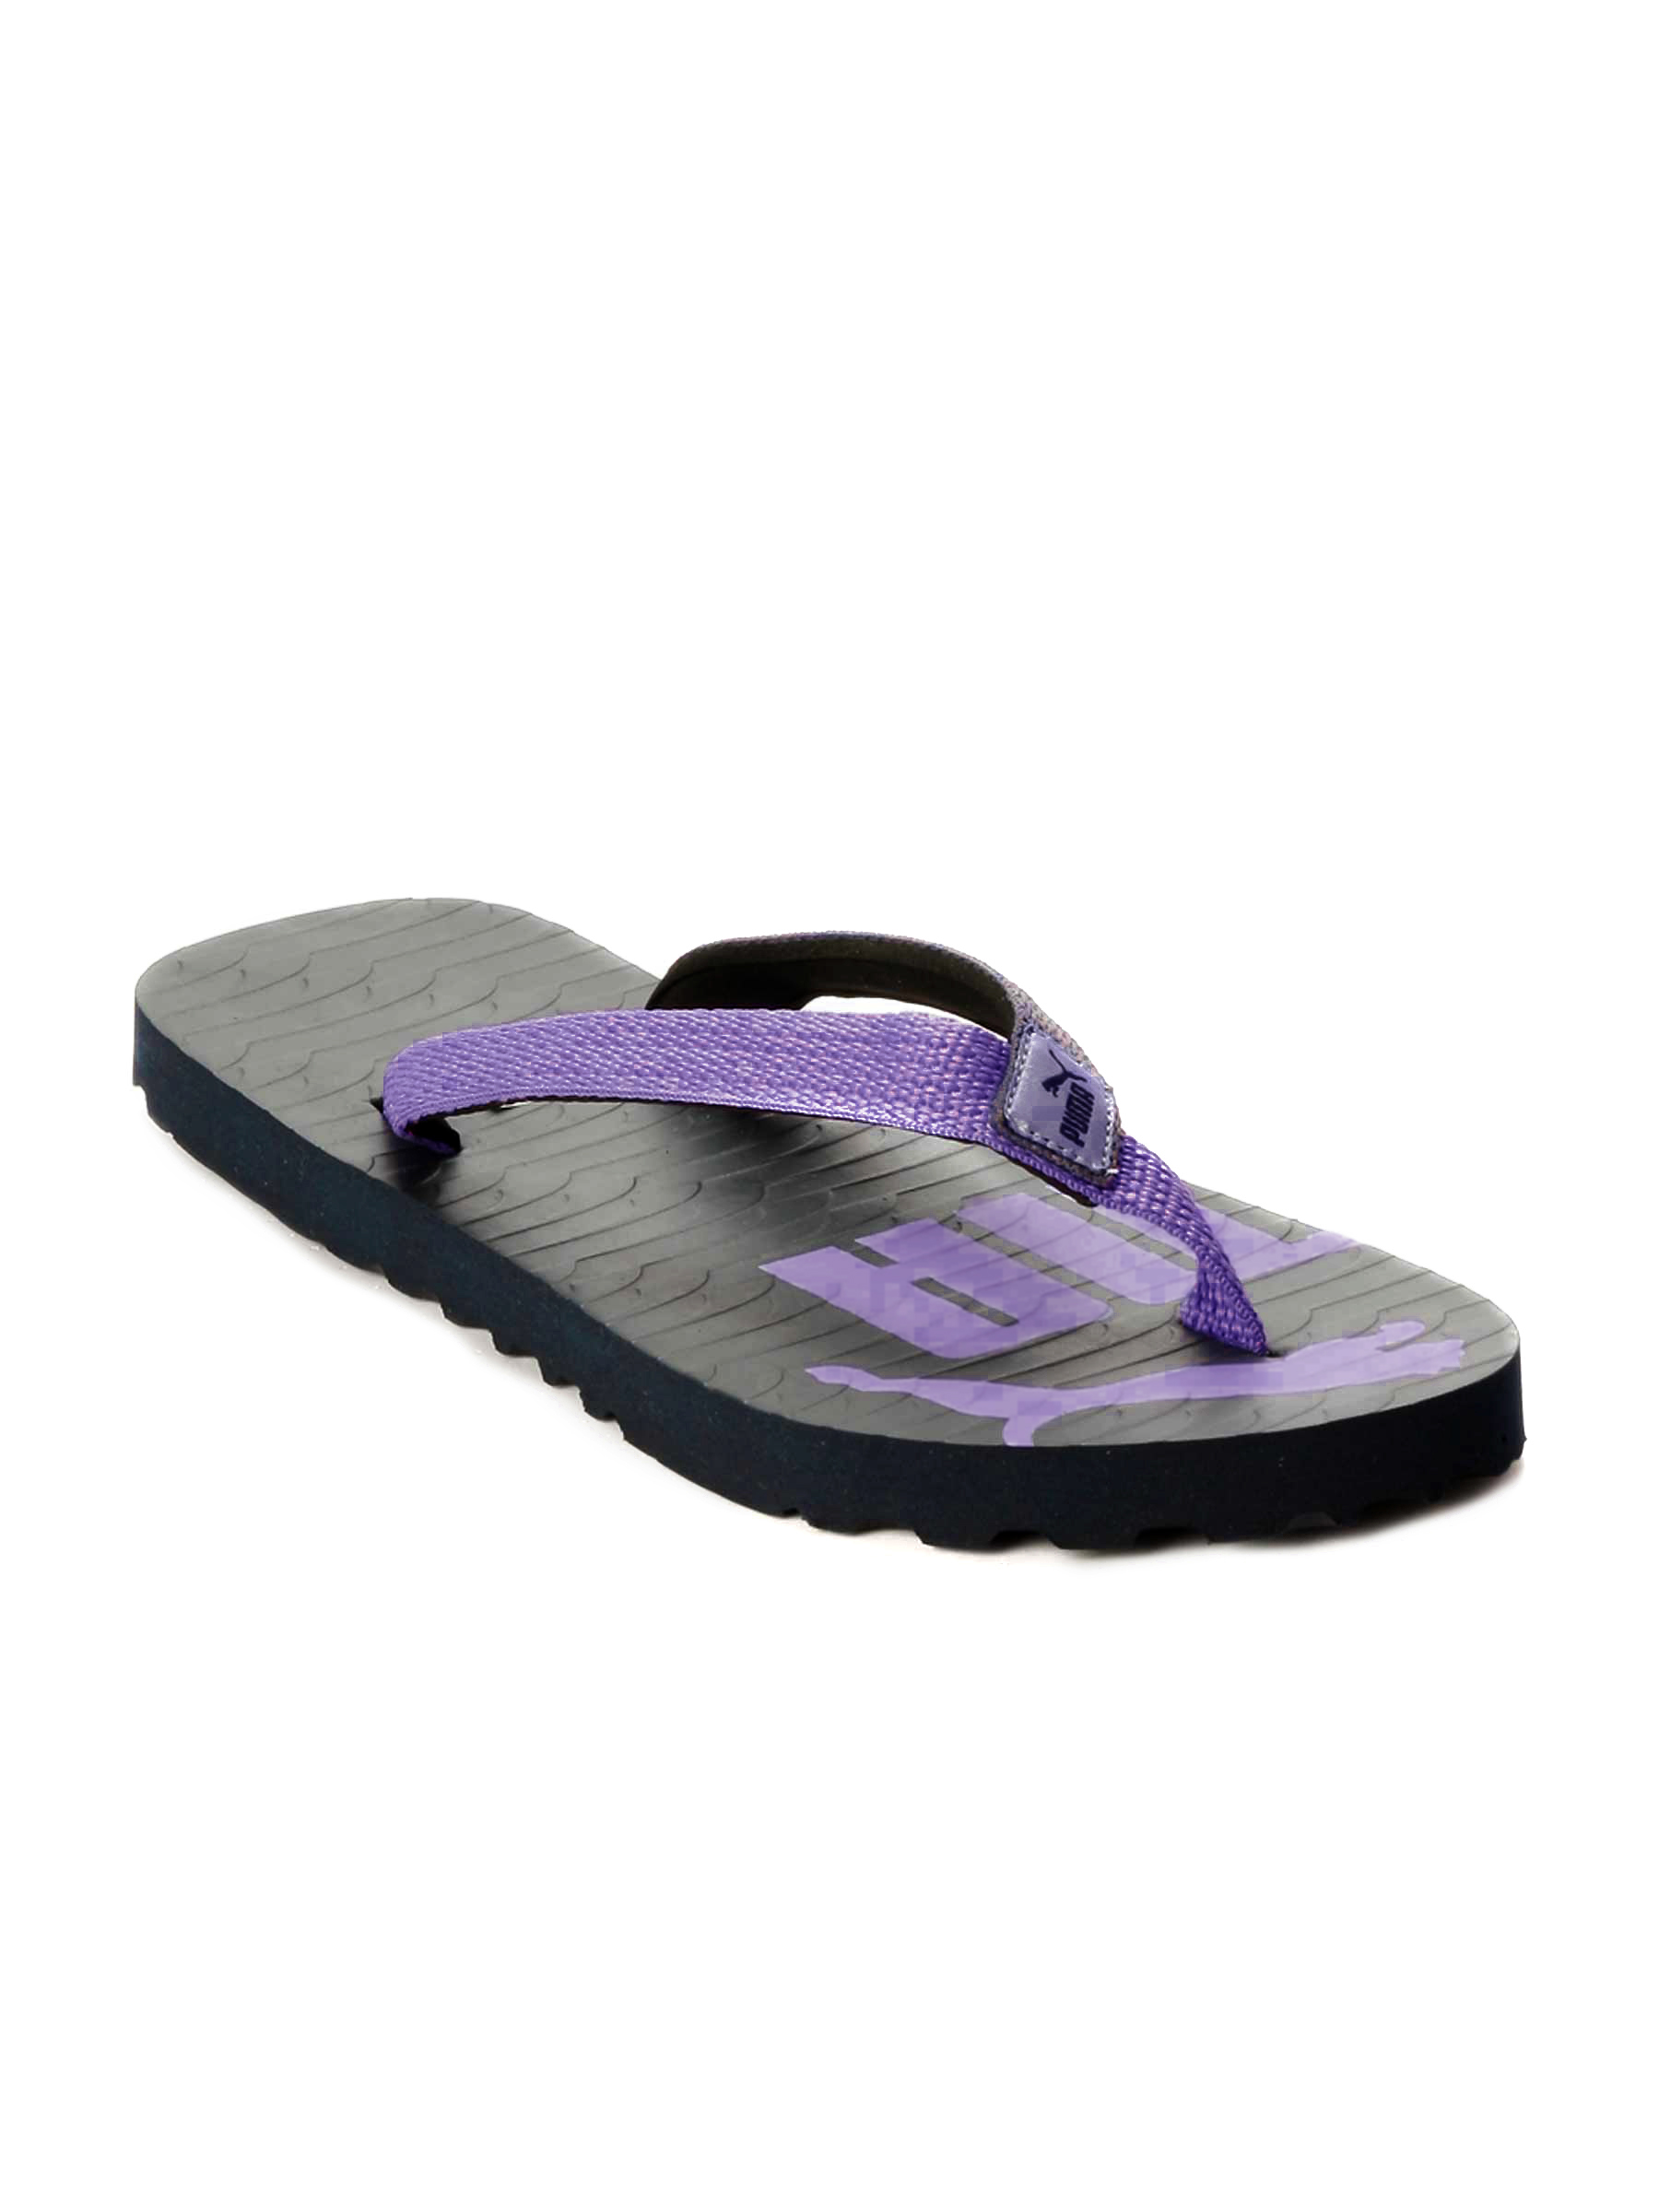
Puma Unisex Miami Purple Slipper
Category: Footwear / Flip Flops / Flip Flops
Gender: Unisex
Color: Purple
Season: Fall 2011
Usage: Casual